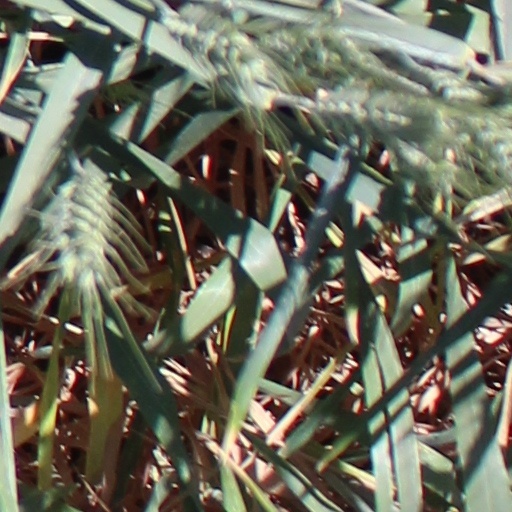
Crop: wheat